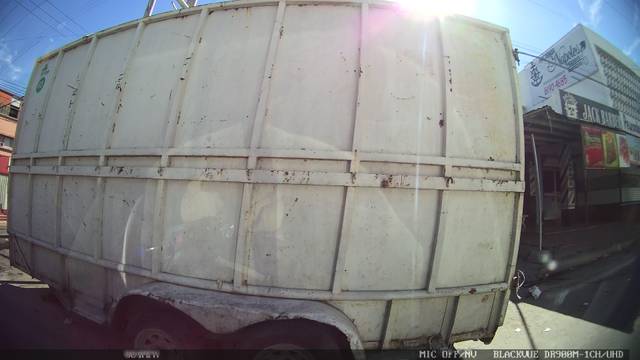
Region: Mexico
Coordinates: 25.659, -100.313